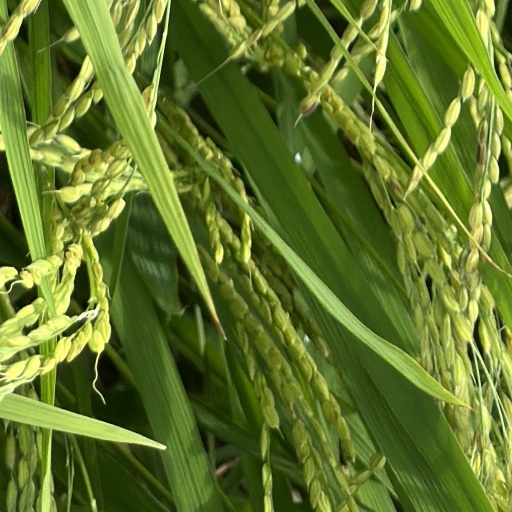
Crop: rice